Little Falls and Dakota Depot

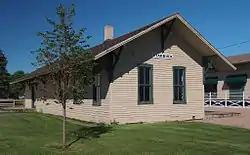
The depot from the southeast

The Little Falls and Dakota Depot, also called the Starbuck Depot, is a former railway station in Starbuck, Minnesota. It was in service from 1882 to 1982. The depot was listed on the National Register of Historic Places in 2006 for having local significance under the themes of commerce, exploration/settlement, and transportation. It was nominated for its associations with the expansion of rail lines and European settlement into the region, and the growth of Starbuck as an agricultural trade center. The depot was restored beginning in 1986 by the non-profit Starbuck Depot Society, and it is now part of an open-air museum.